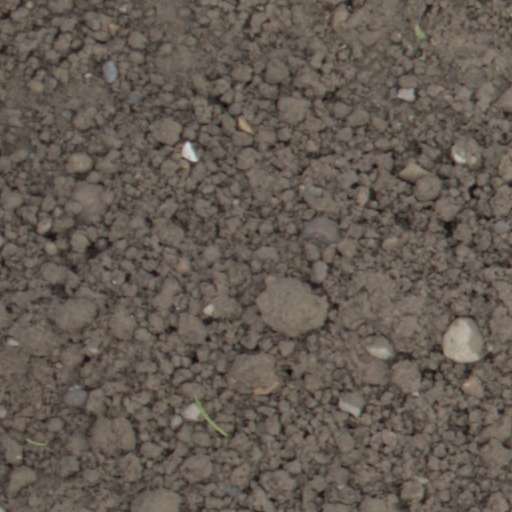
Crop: wheat